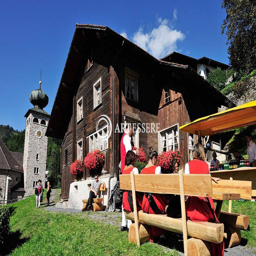
Triesenberg